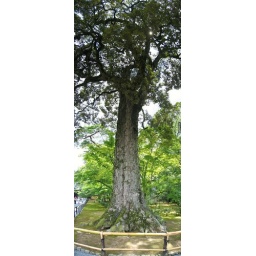
big tree near golden pavillon